Western Run–Belfast Road Historic District

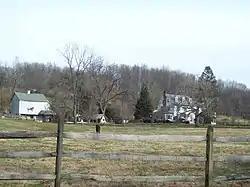
Western Run–Belfast Road Historic District, December 2009

Western Run–Belfast Road Historic District is a national historic district in Cockeysville, Baltimore County, Maryland, United States. It is a largely agricultural area and was first settled in the 18th century as a natural extension of the Worthington Valley Historic District. It includes the village of Butler forming a small commercial crossroads with its general store, post office, and community firehouse.